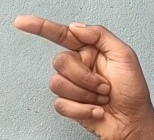
ASL sign: G